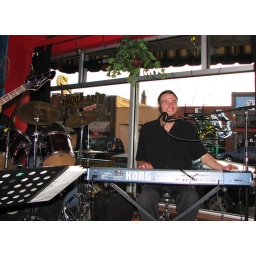
Pedro and the Pistons rock the house all night at Wize Apples bar and restaurant in Alamosa, Colorado on 4-24-09.